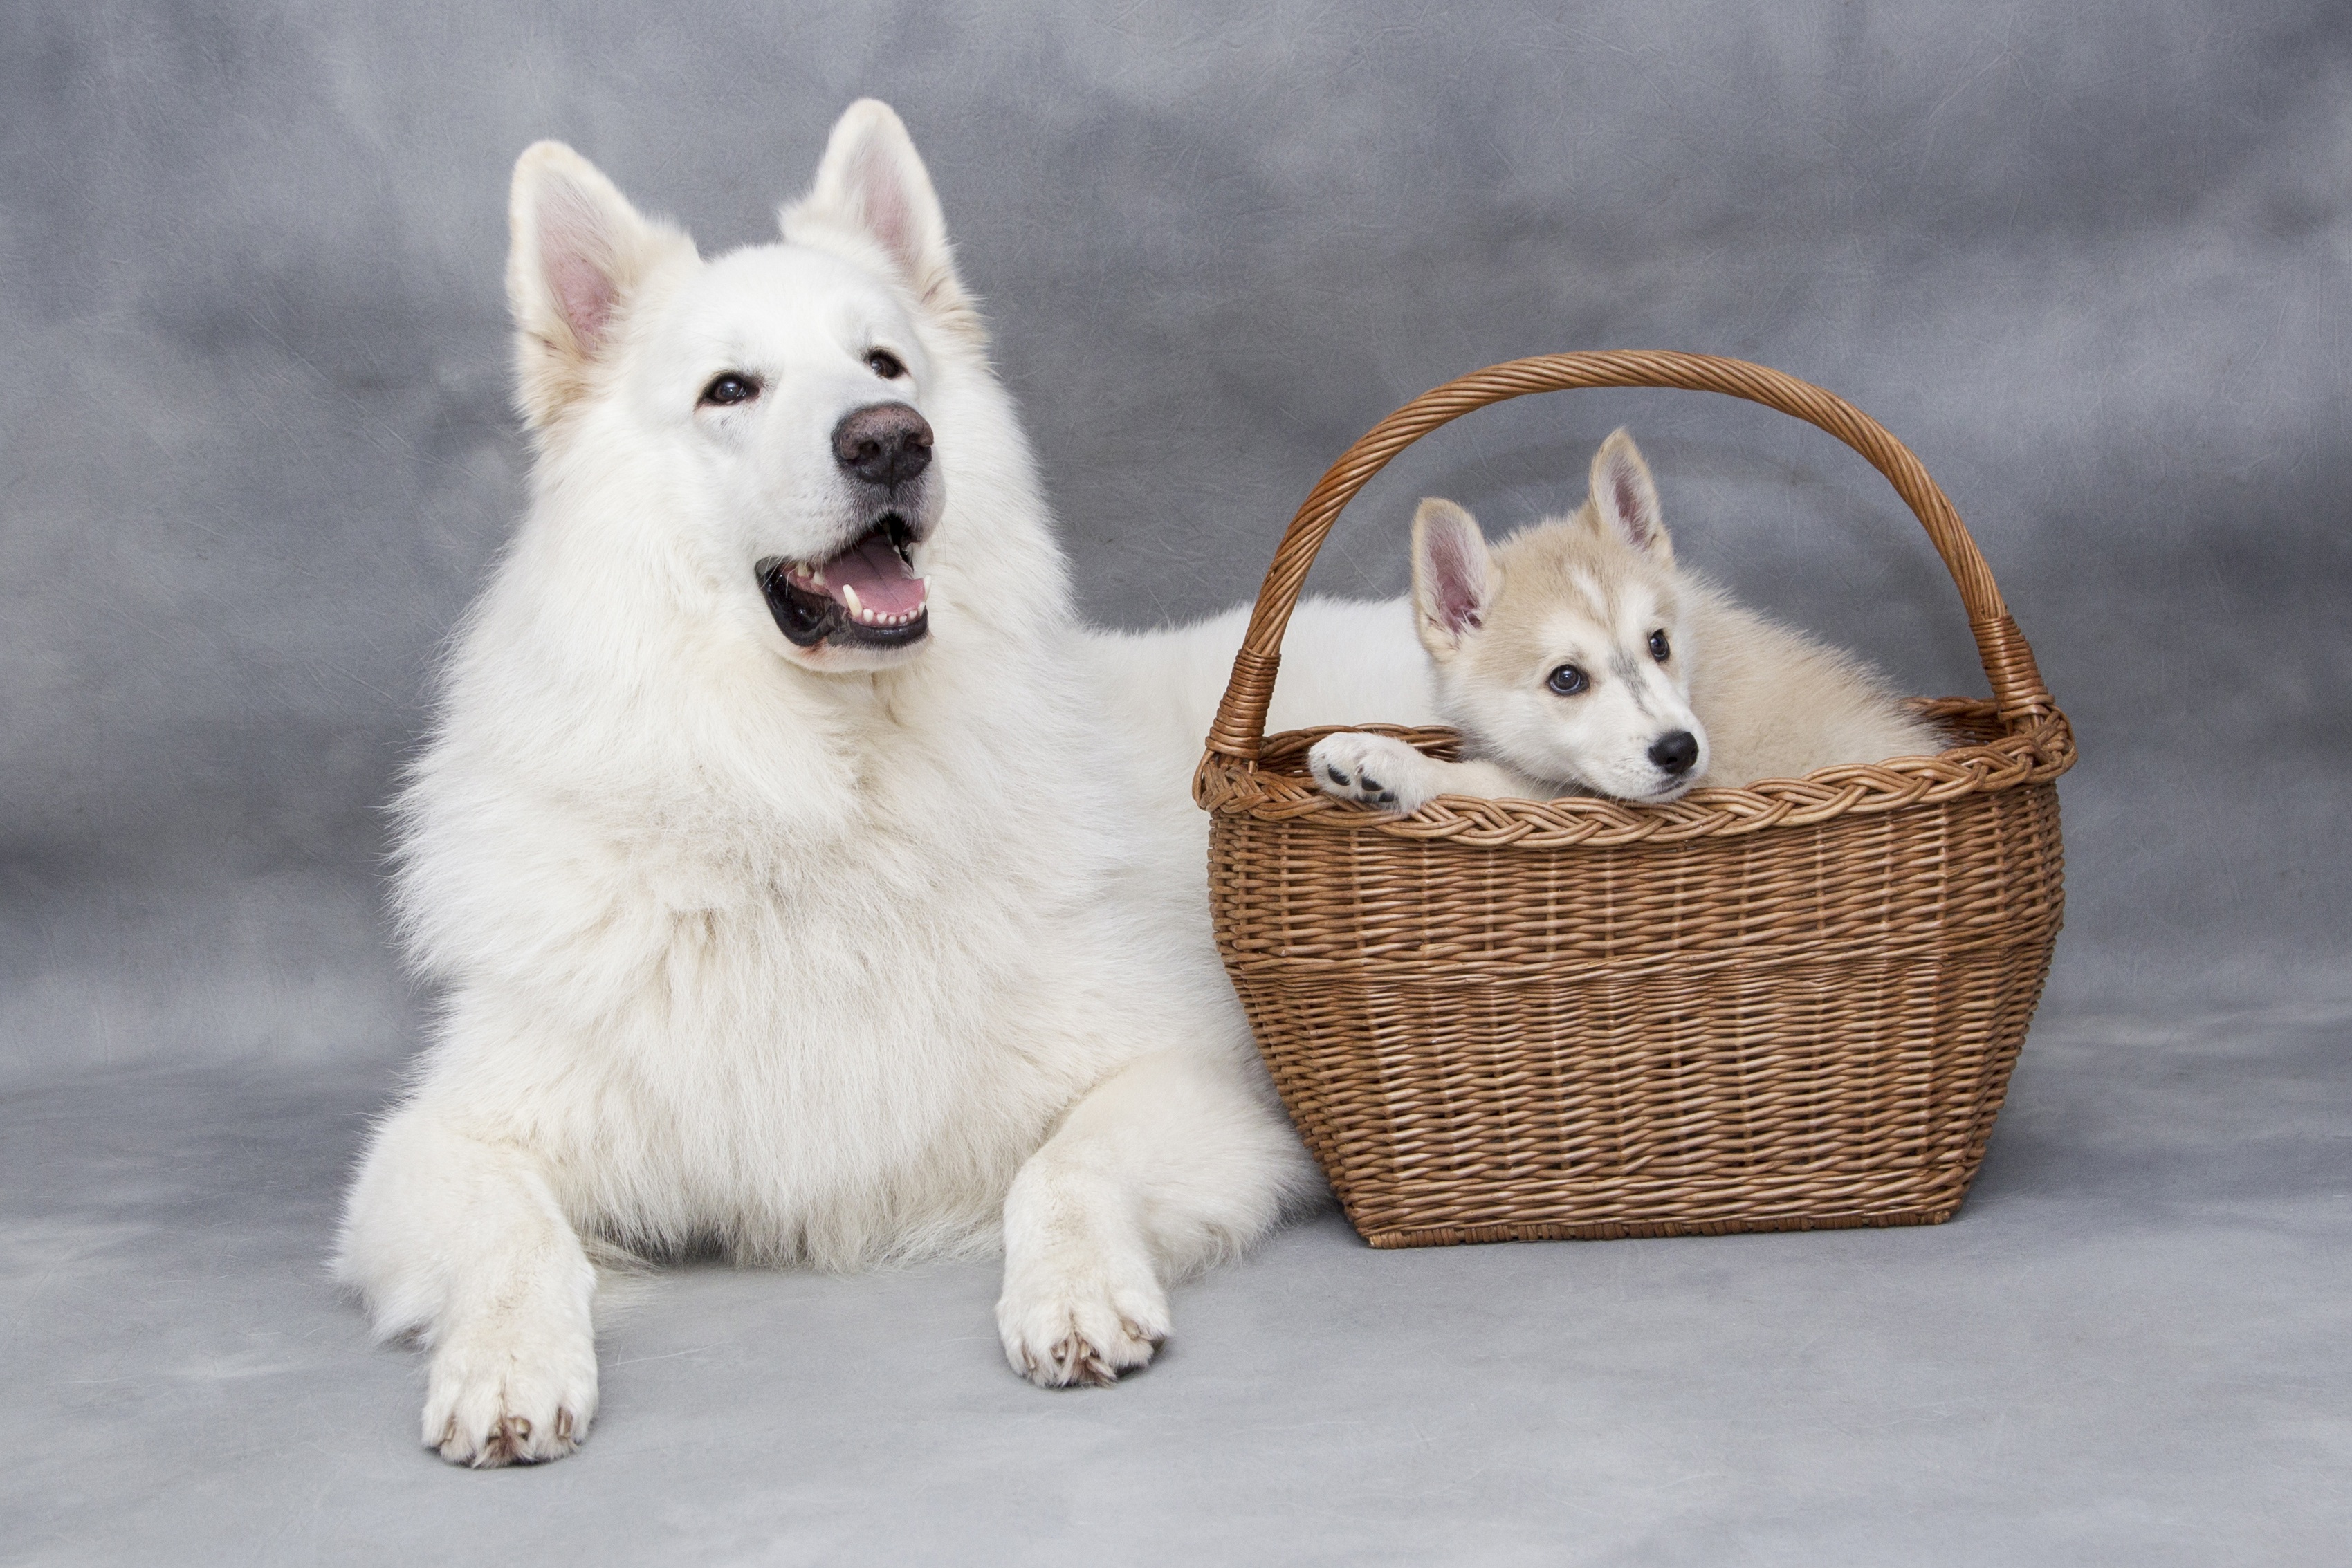
sweet, puppy, dog, cute, pet, mammal, dogs, animals, vertebrate, dog breed, doggy, samoyed, white shepherd, dog like mammal, carnivoran, dog breed group, greenland dog, japanese spitz, american eskimo dog, berger blanc suisse, kishu